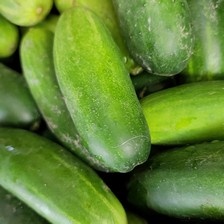
Label: cucumber